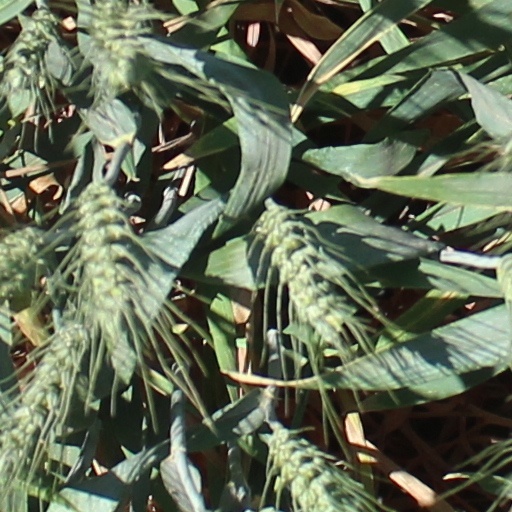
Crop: wheat